Presidency of Ulysses S. Grant

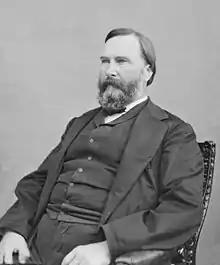
Former Confederate General James A. Longstreet and African American militia attempted to stop a white supremacist revolt at New Orleans in September 1874.

As his first term entered its final year, Grant remained popular throughout the nation despite the accusations of corruption that were swirling around his administration. When Republicans gathered for their 1872 national convention he was unanimously nominated for a second term. Henry Wilson was selected as his running mate over scandal-tainted Vice President Schuyler Colfax. The party platform advocated high tariffs and a continuation of Radical Reconstruction policies that supported five military districts in the Southern states.